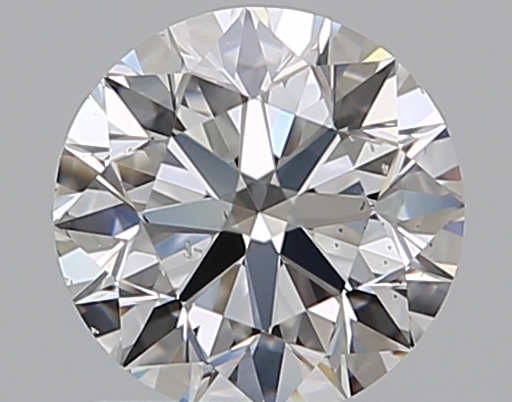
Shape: round
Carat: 1.03
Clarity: SI1
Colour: E
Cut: EX
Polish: EX
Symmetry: EX
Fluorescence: F
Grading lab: GIA
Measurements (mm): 6.42 x 6.44 x 4.02